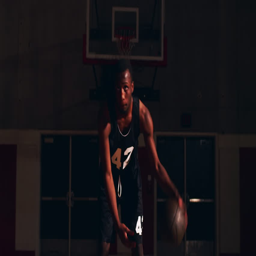
close up on a basketball player on the court dribbling toward the camera , dark lighting